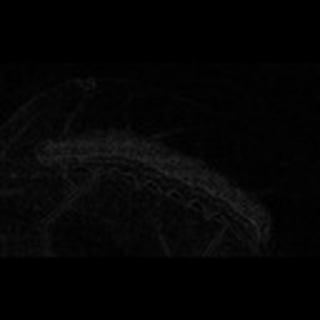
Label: cotton_army_worm